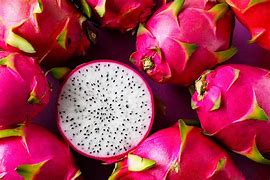
Label: Dragonfruit